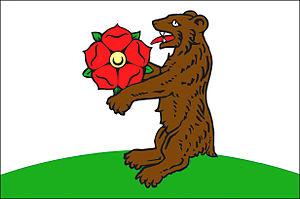
Horní Planá est une ville du district de Český Krumlov, dans la région de Bohême-du-Sud, en République tchèque. Sa population s'élevait à 2 080 habitants en 2020.